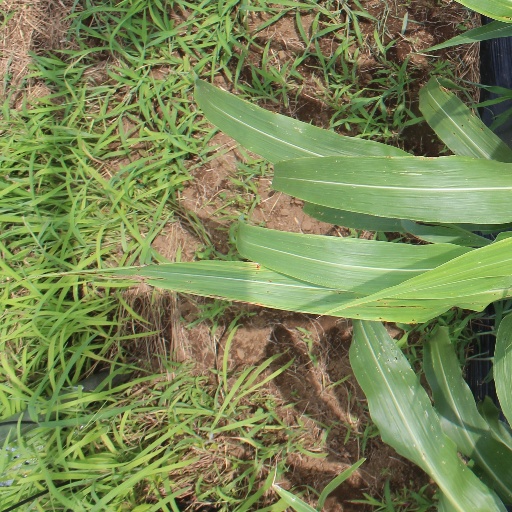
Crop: sorghum